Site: brandenburg
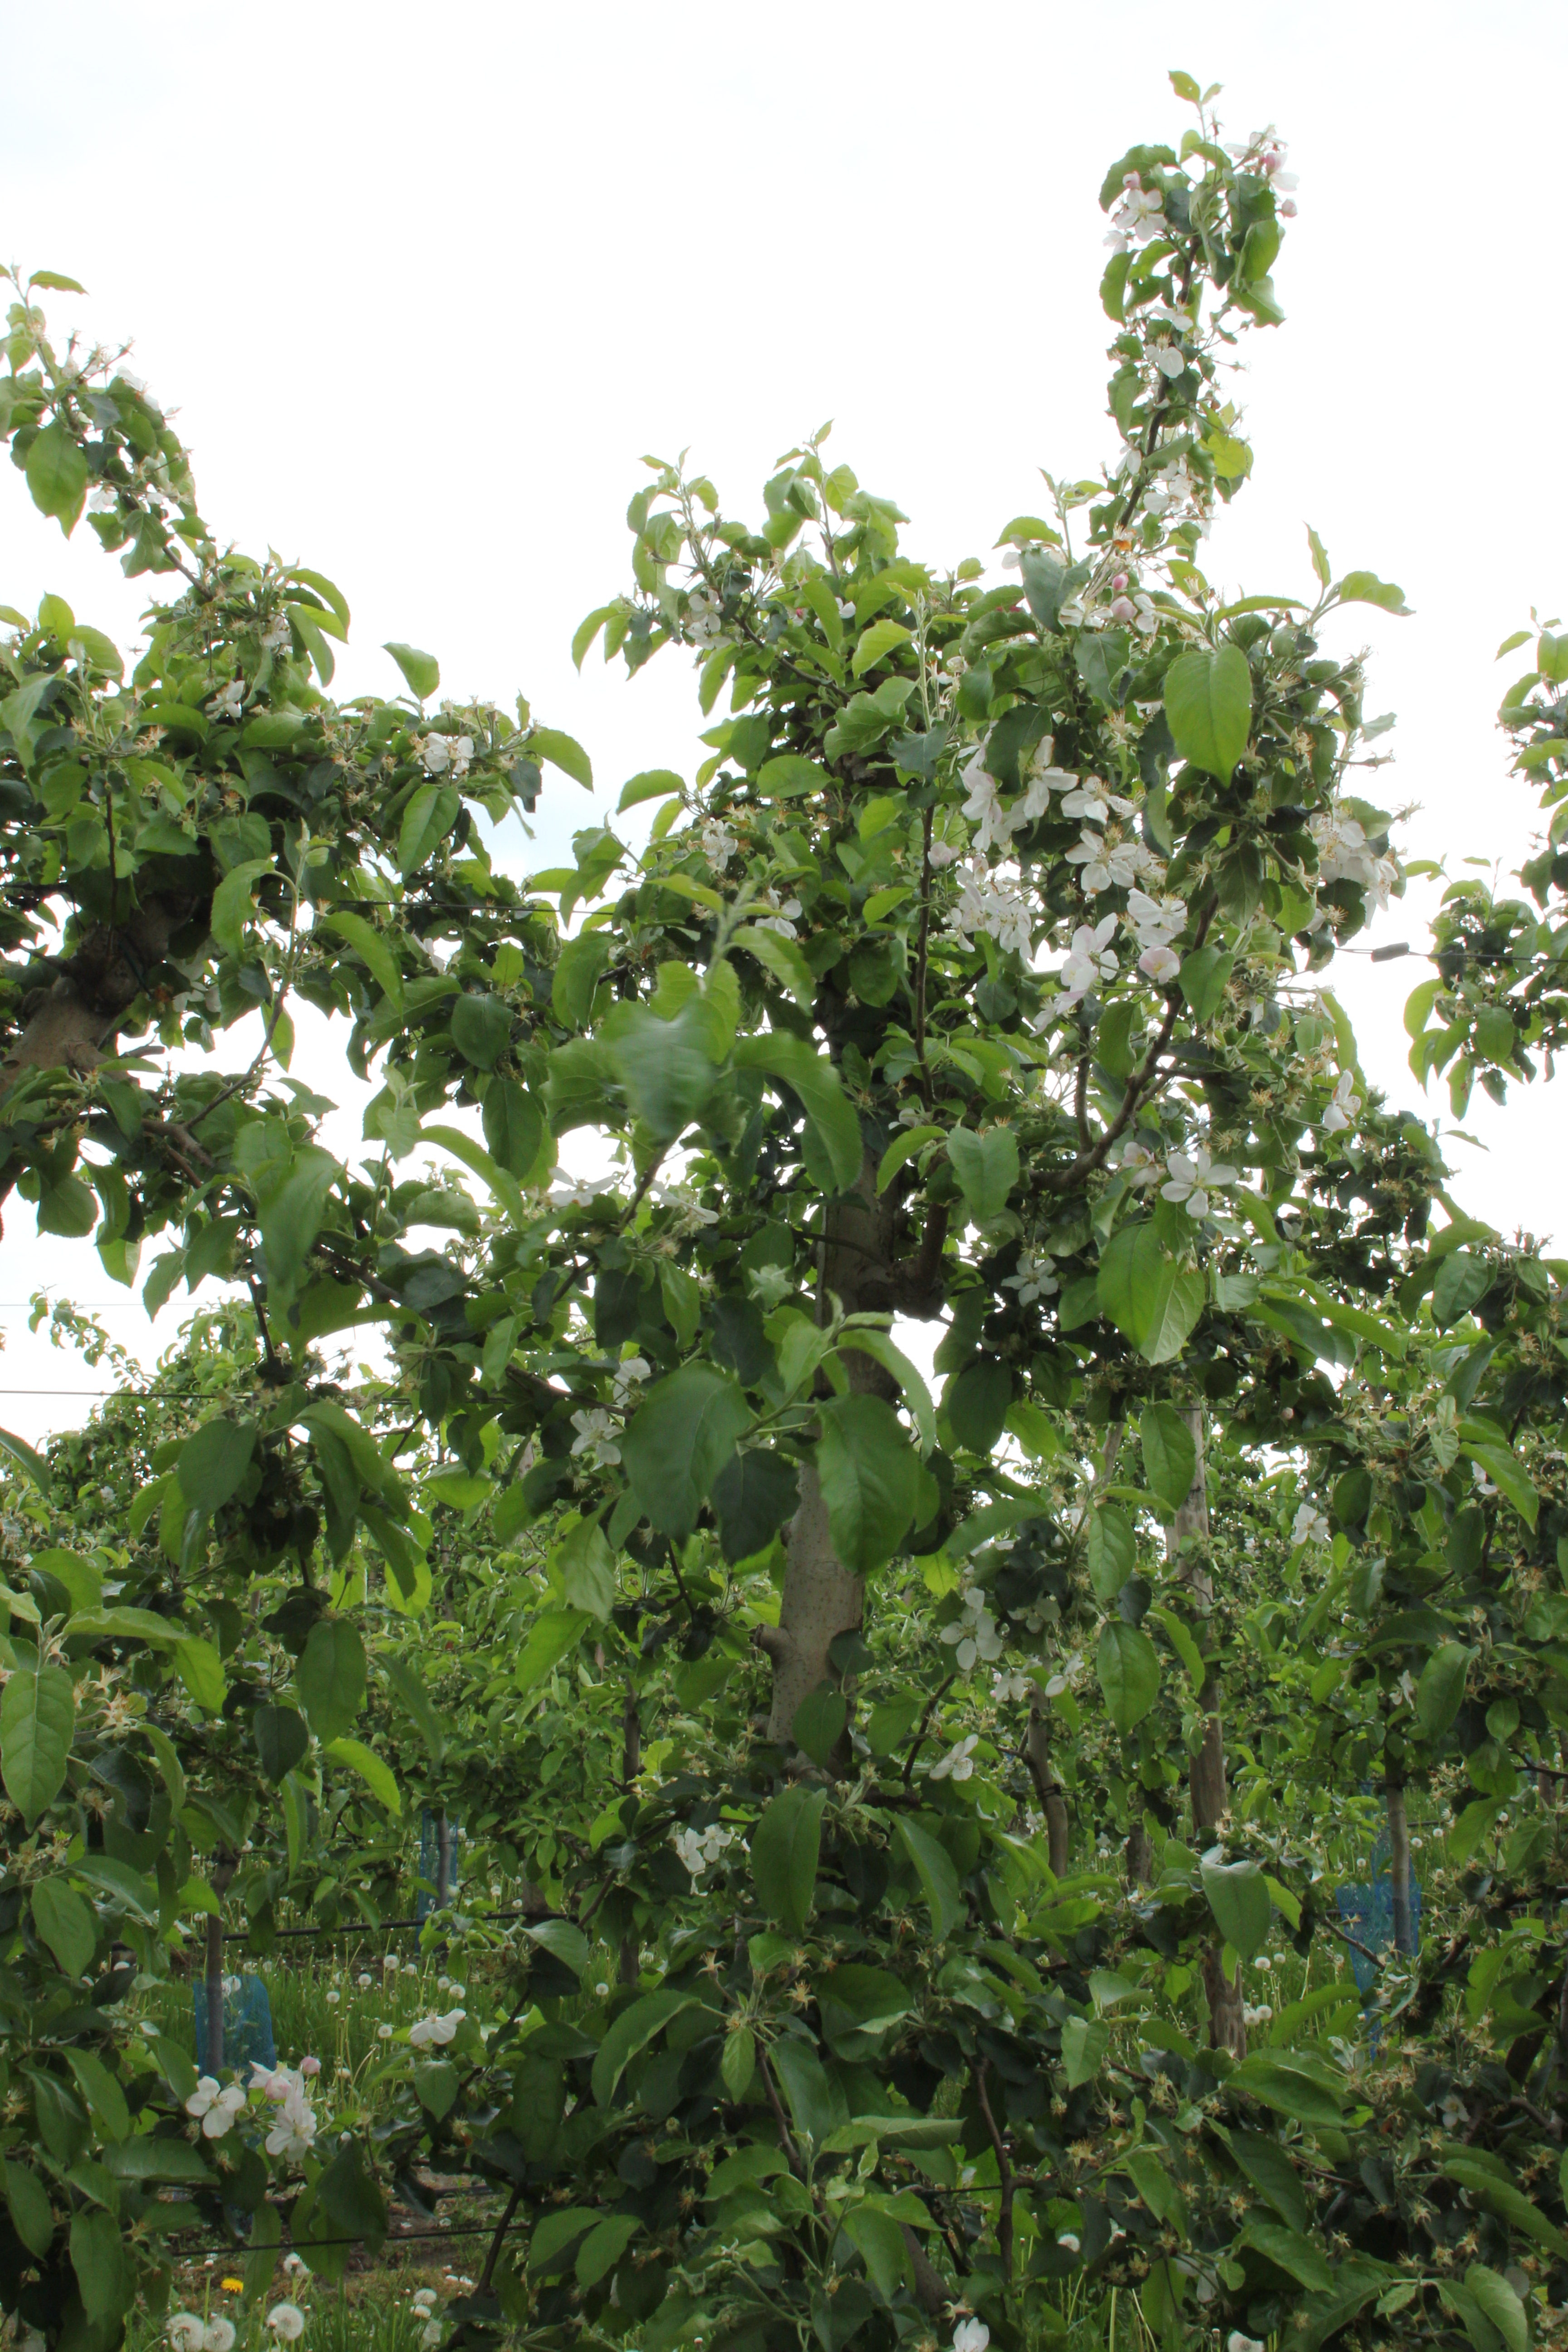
Growth stage (BBCH 67): Flowering